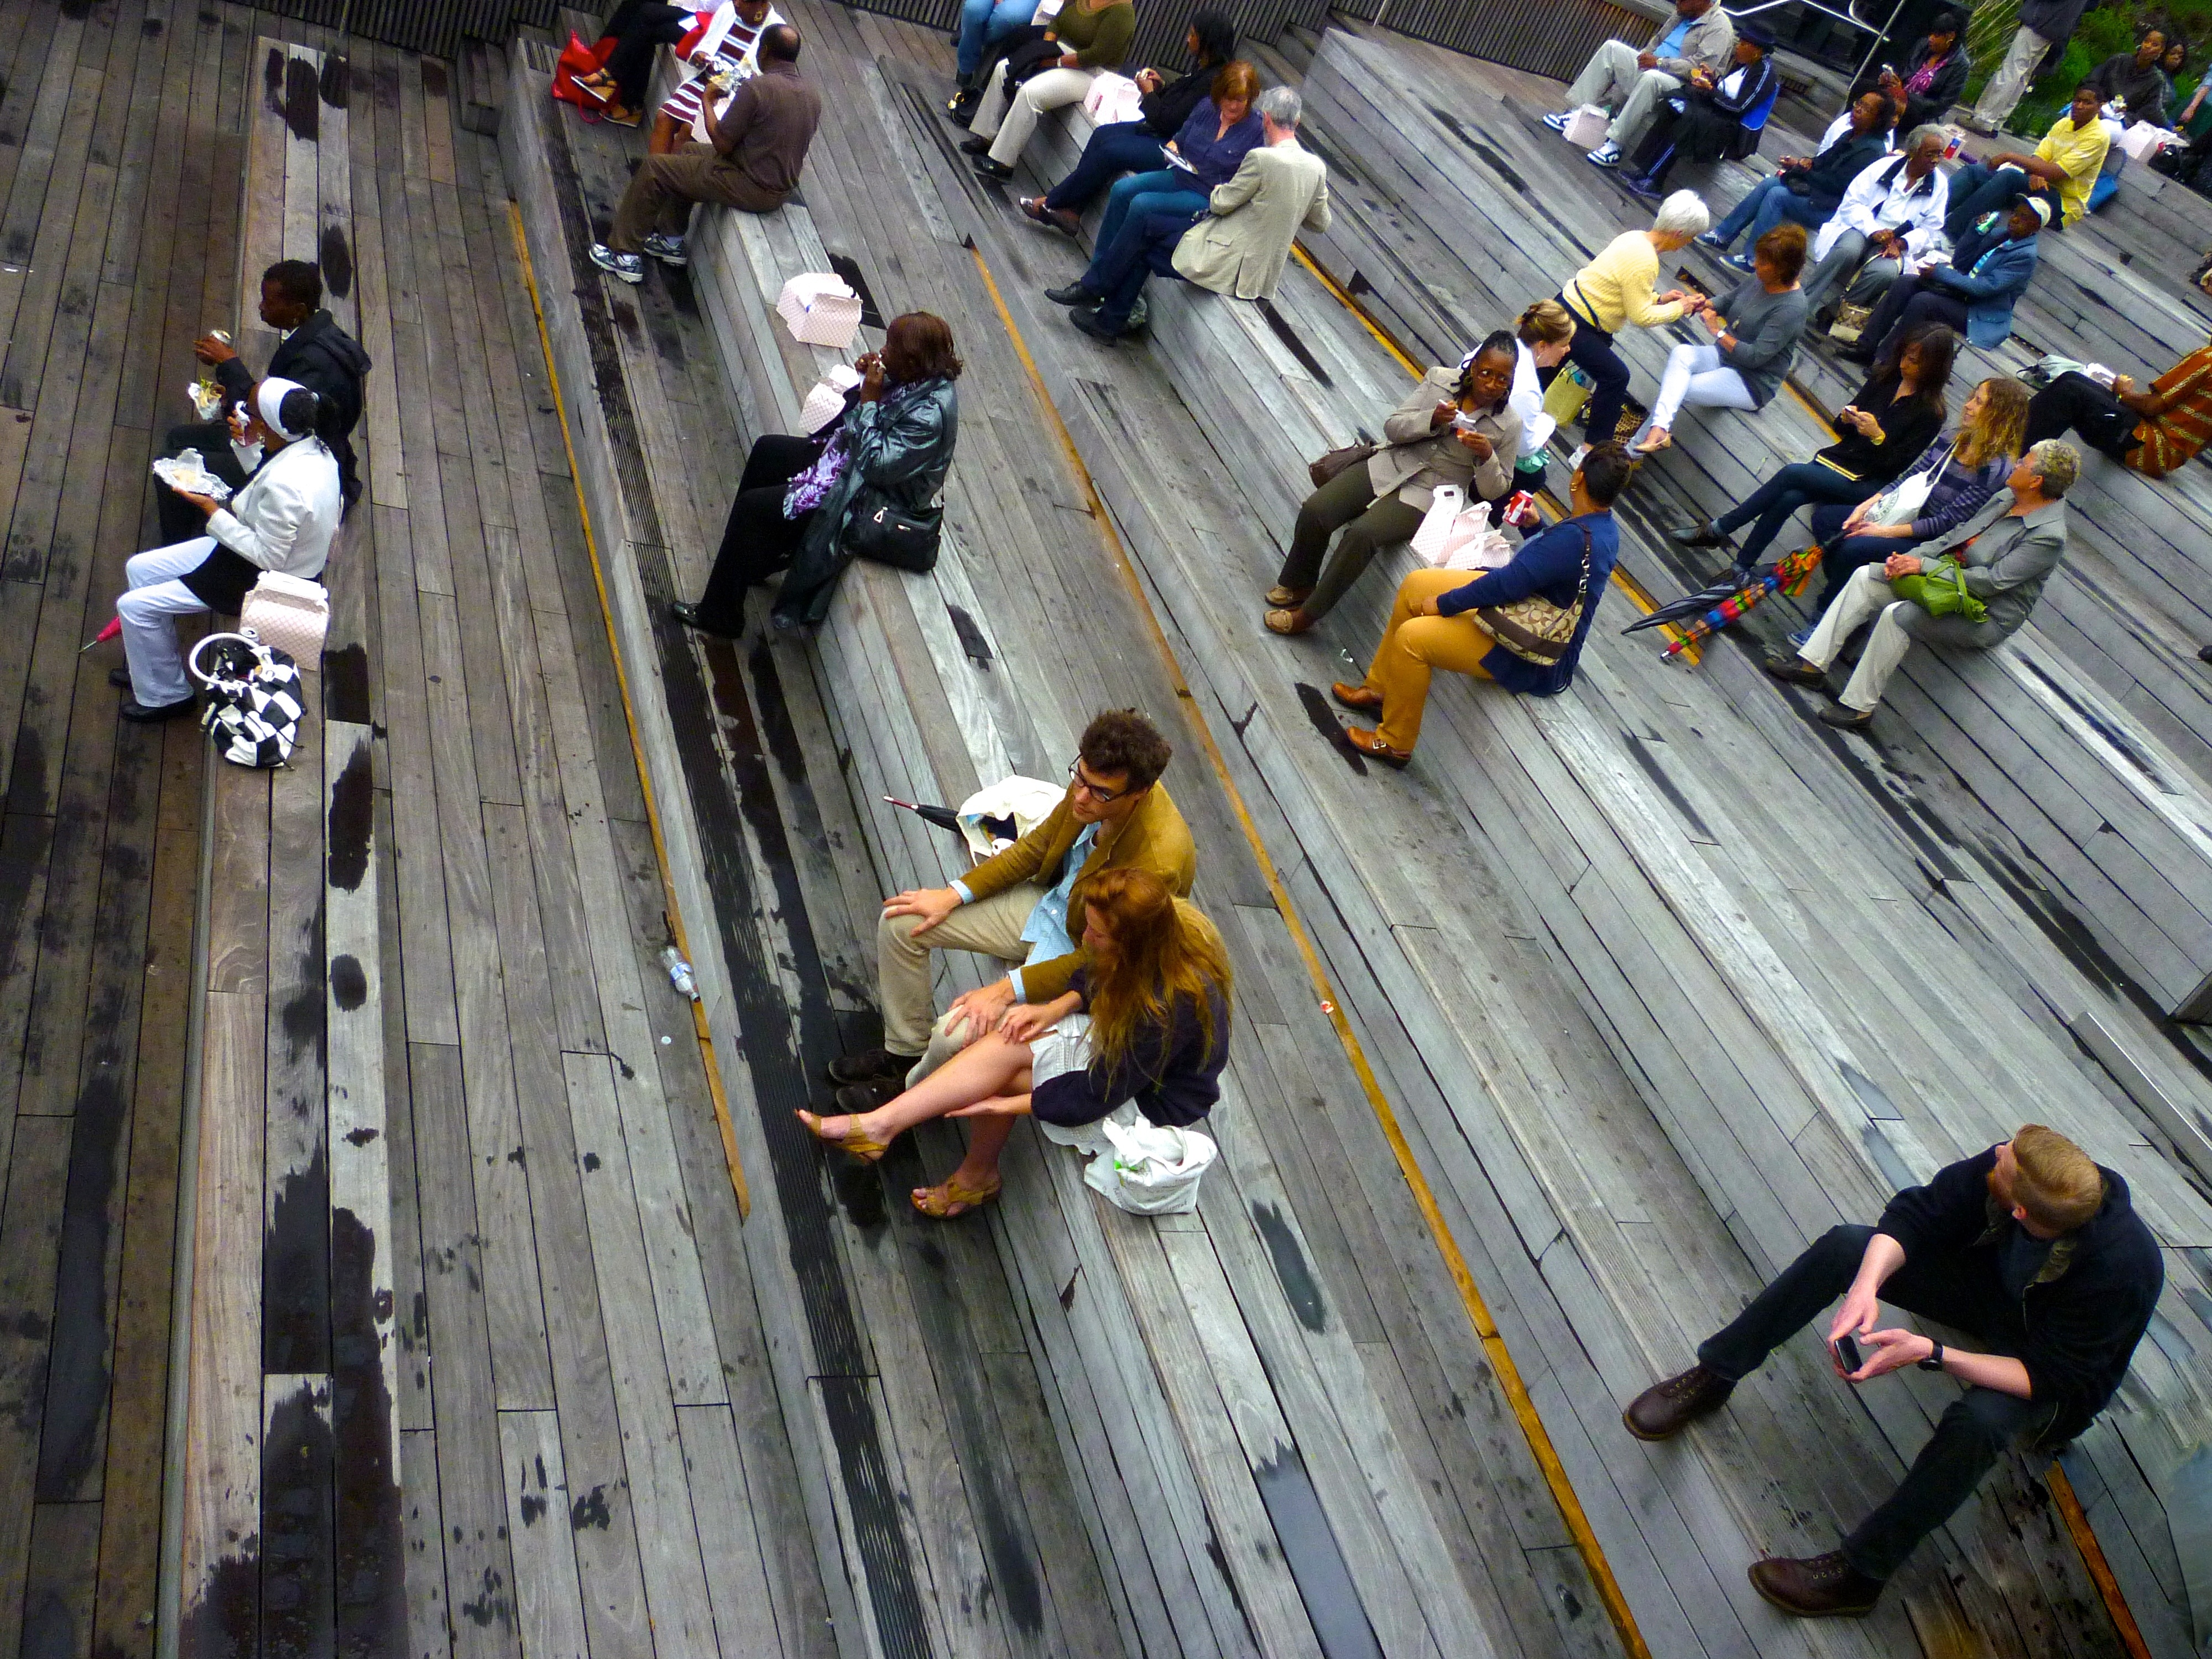
pedestrian, people, road, street, infrastructure, high line